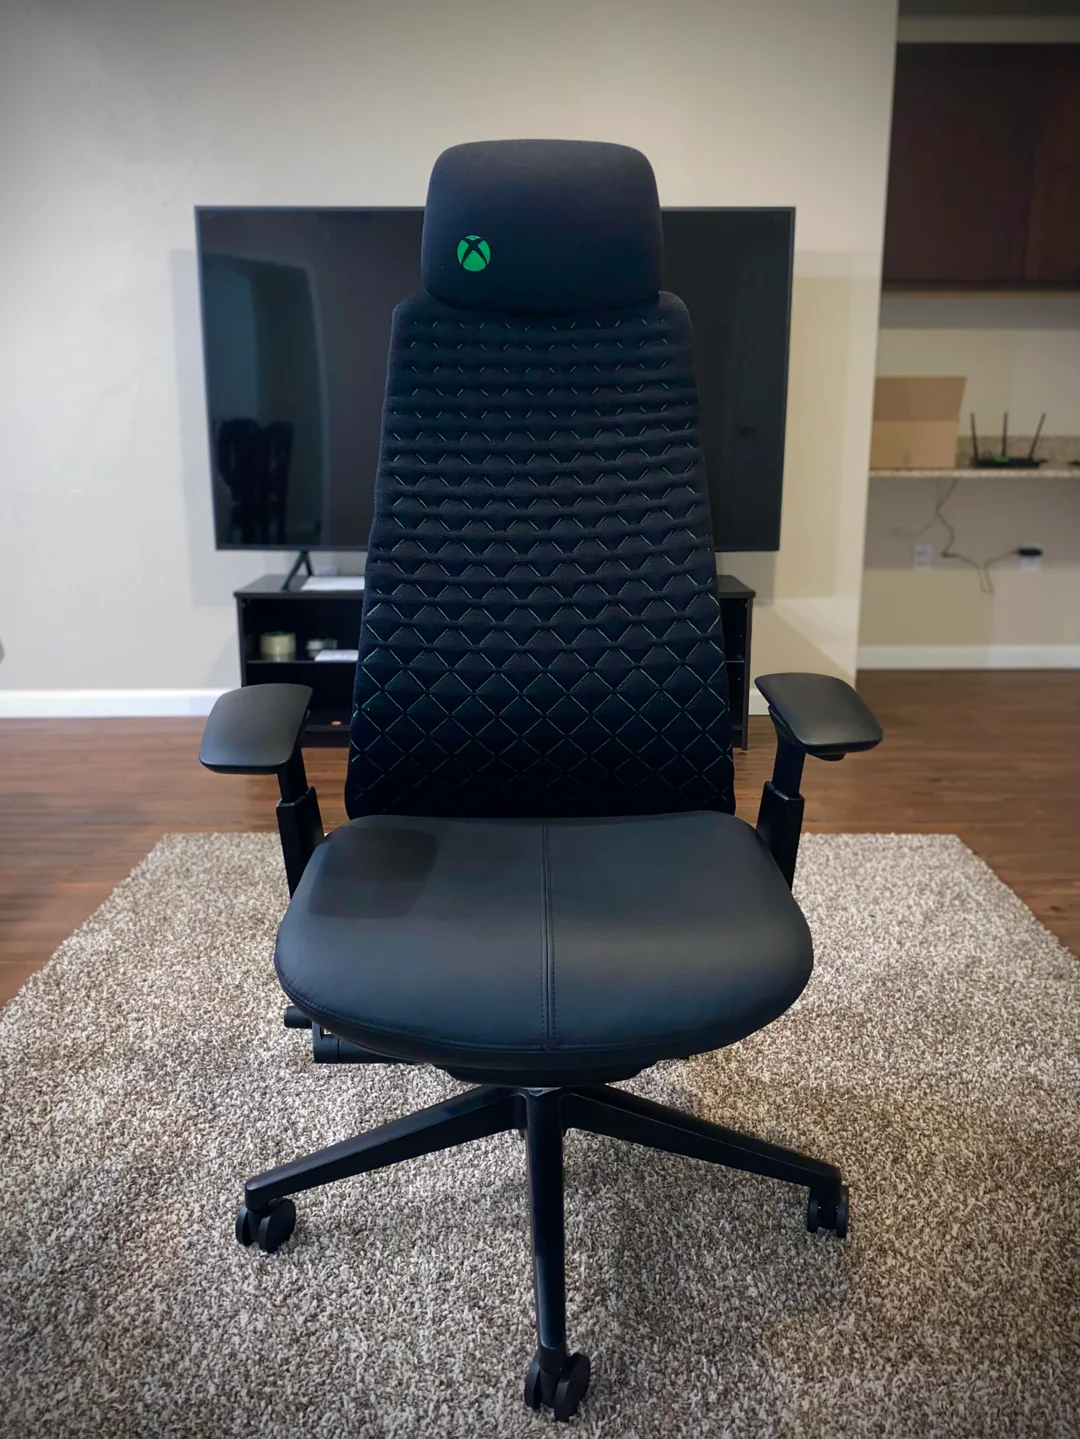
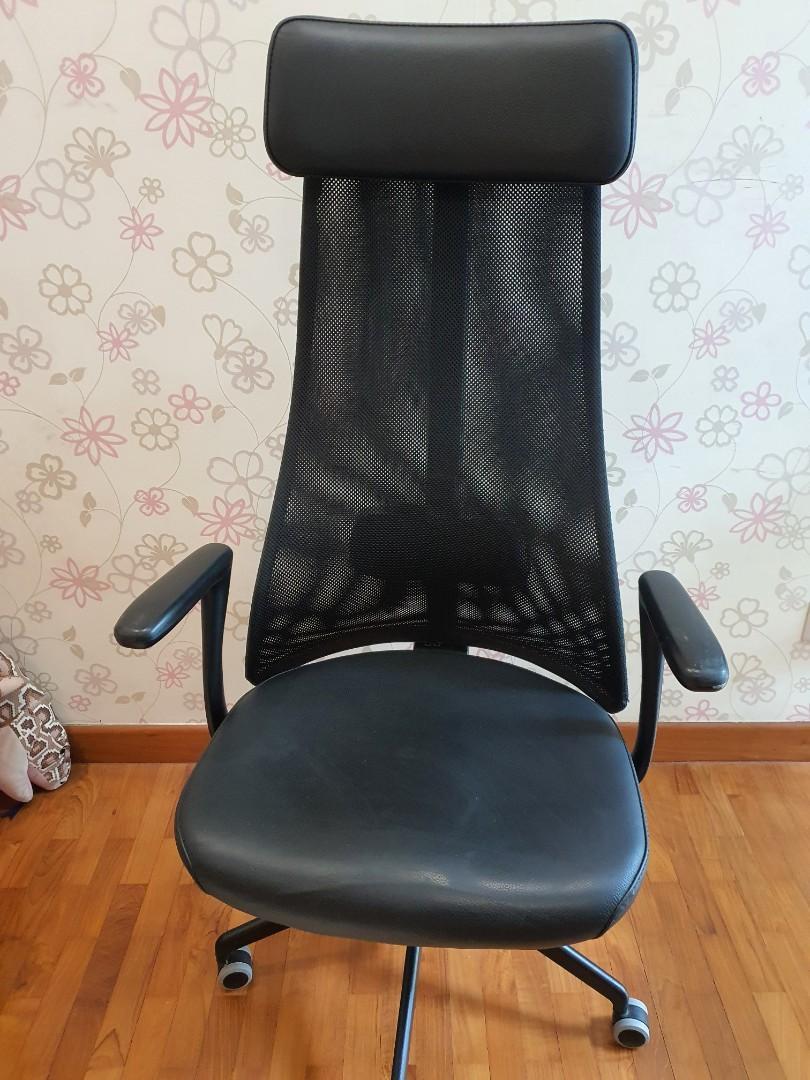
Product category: items_chair
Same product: no